Radlett murder

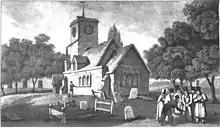
The burial of William Weare at St Nicholas parish church in Elstree

The Radlett murder, also known as the Elstree murder, was an 1823 murder in Radlett, Hertfordshire, England, in the United Kingdom. The victim, William Weare, was killed in Radlett and the body disposed of in a pond in nearby Elstree. The crime gained a great deal of attention and was the subject of numerous books and stage plays. It is commemorated by the rhyme: